The Broken Crown

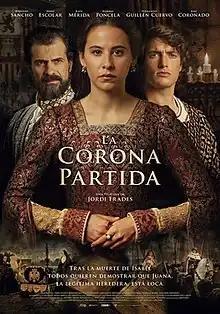
Theatrical release poster

The Broken Crown is a 2016 Spanish historical drama film directed by Jordi Frades which stars Irene Escolar, Rodolfo Sancho and Raúl Mérida, among others. The fiction serves as bridge in between the television series "Isabel" and "Carlos, rey emperador".